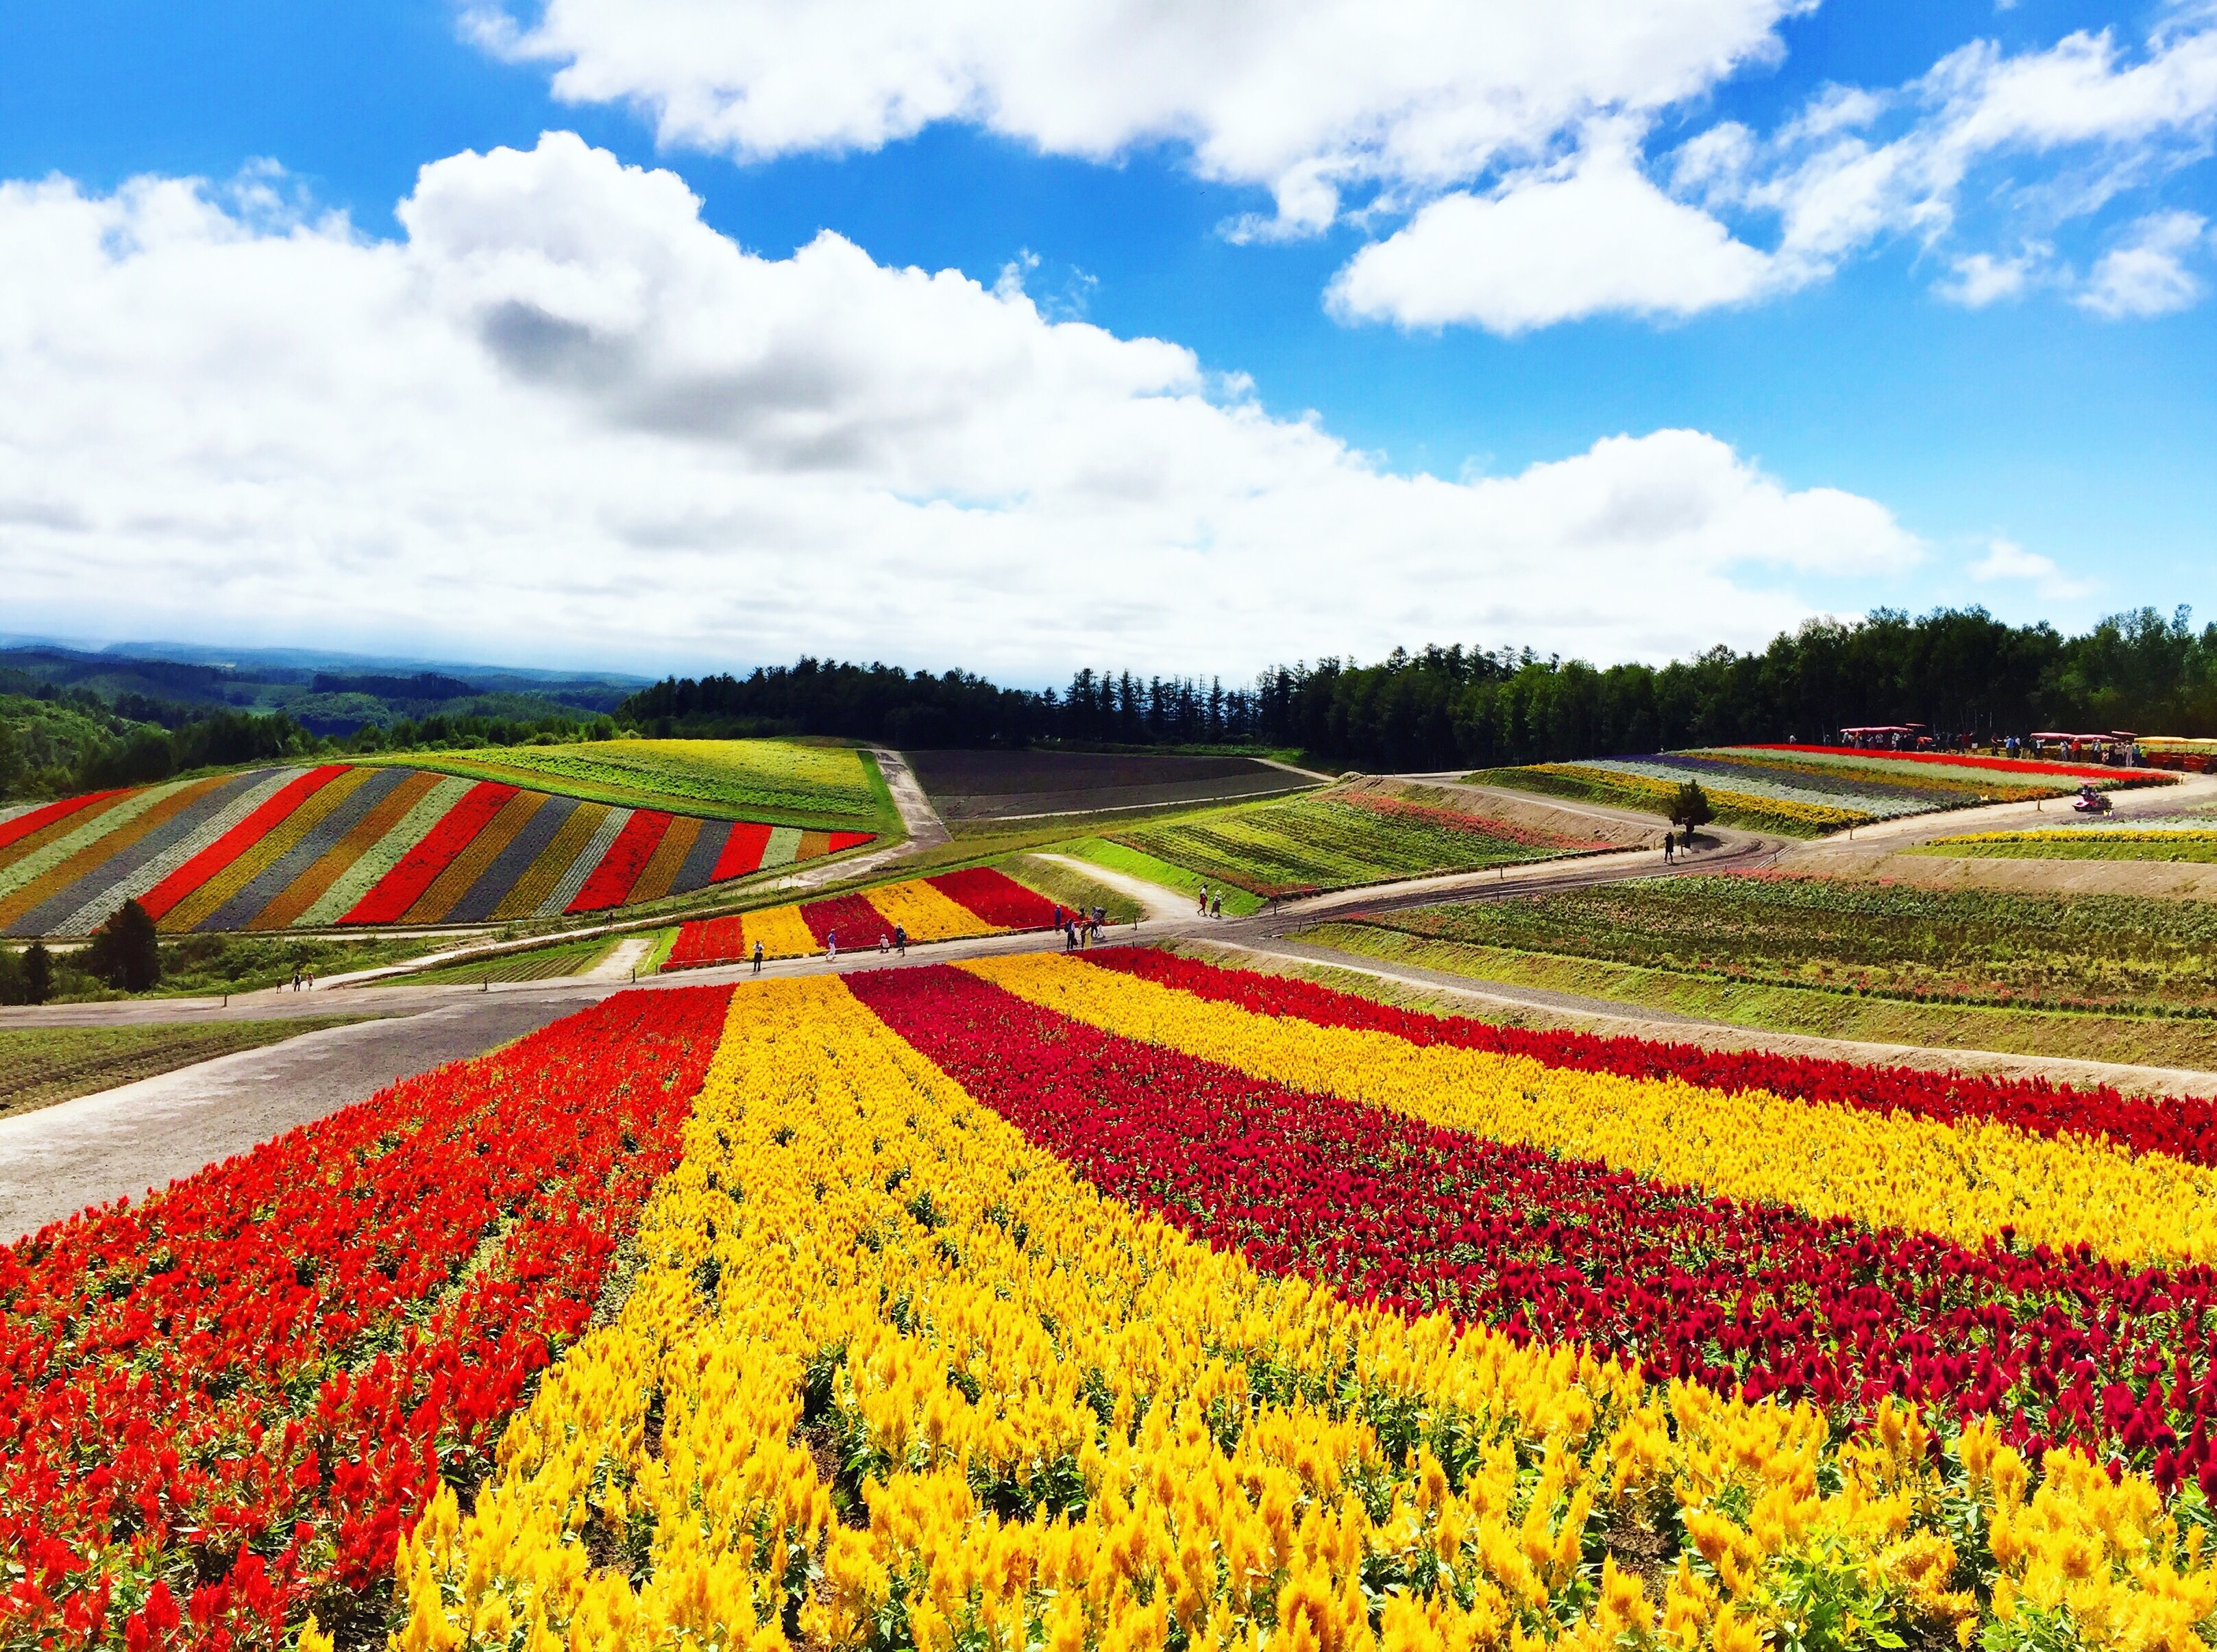
plant, field, farm, meadow, prairie, flower, tulip, agriculture, plain, rapeseed, rural area, flowering plant, grass family, land plant